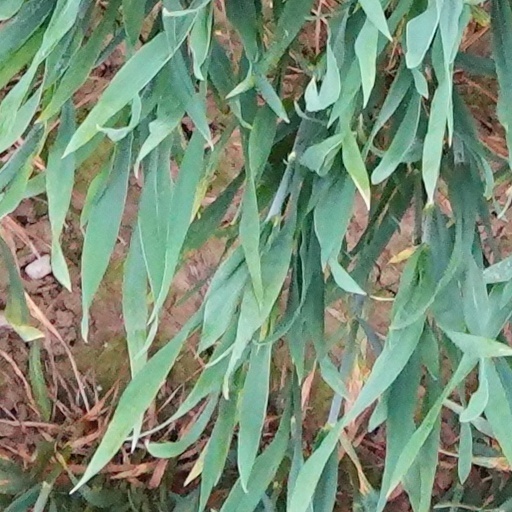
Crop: wheat